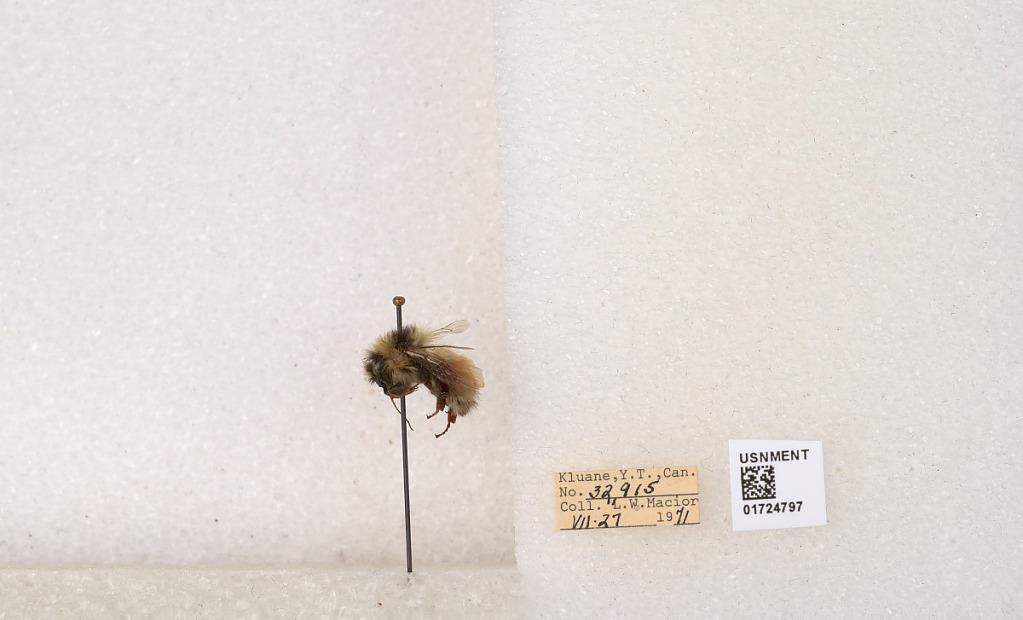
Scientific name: Bombus (Pyrobombus) sylvicola Kirby
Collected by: L. Macior
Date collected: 1971-7-27
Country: Canada
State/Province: Yukon Territory
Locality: Kluane National Park and Reserve
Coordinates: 60.7493, -139.504